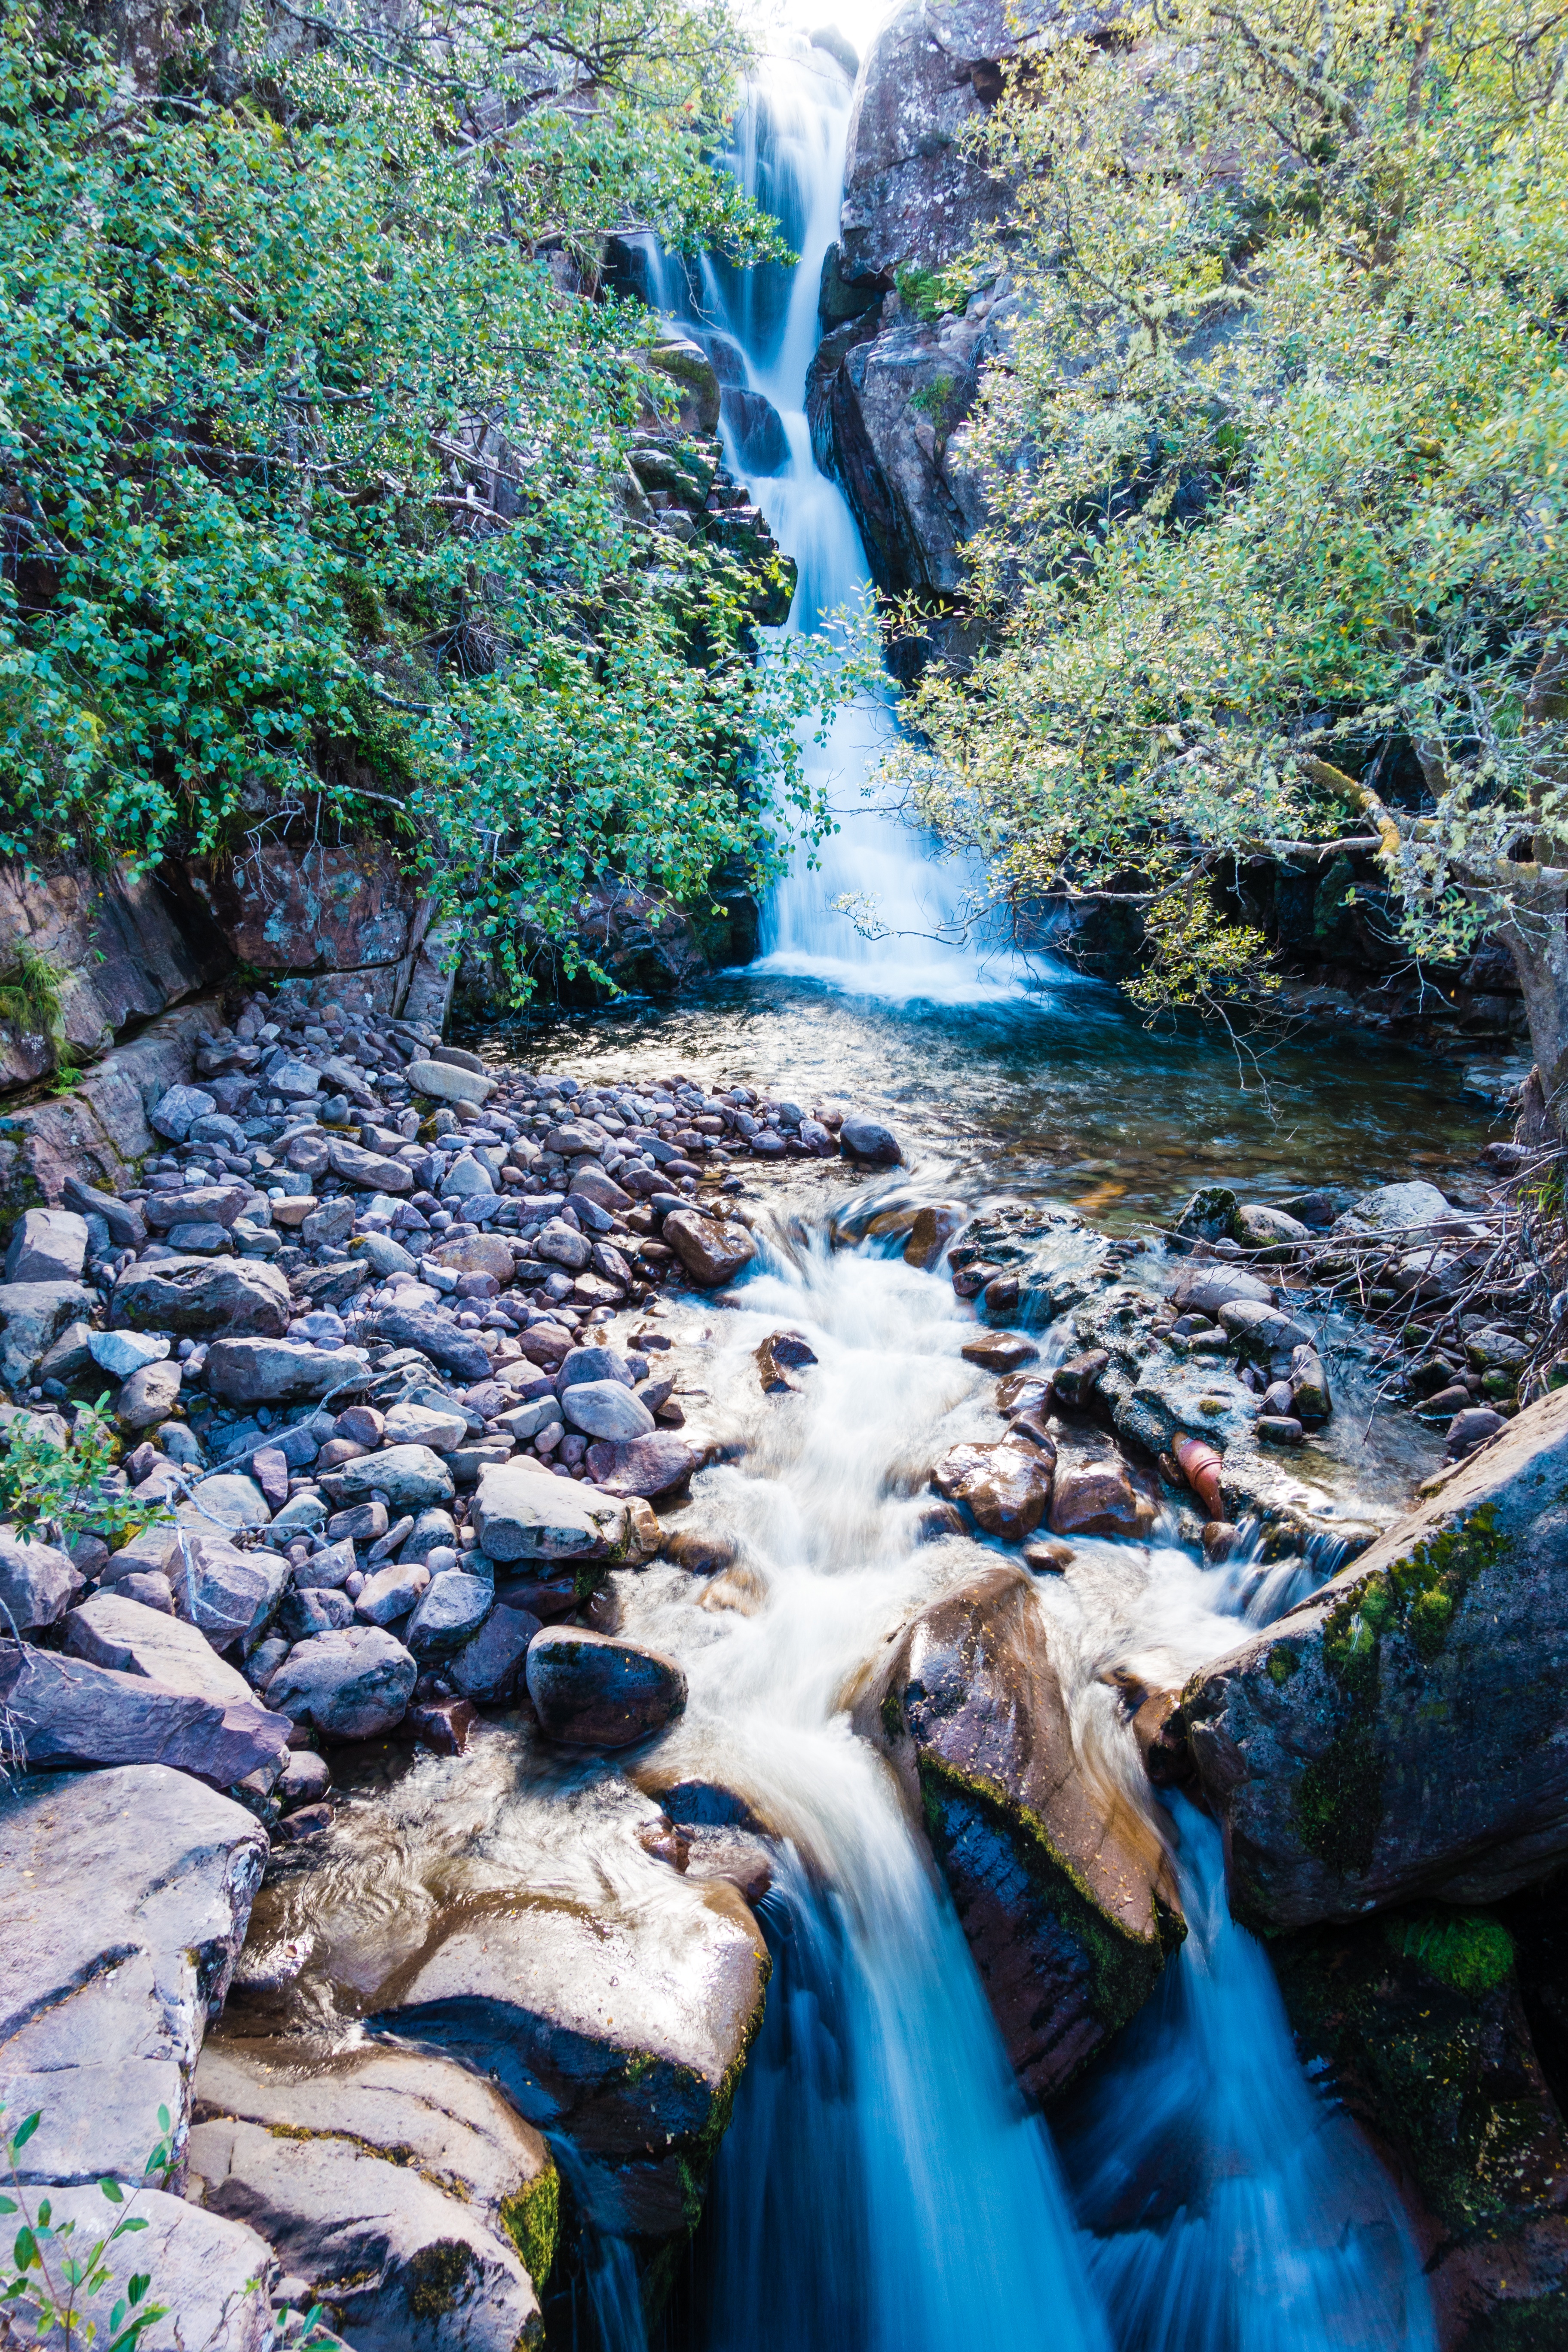
water, forest, waterfall, creek, wilderness, river, stream, autumn, rapid, body of water, rainforest, woodland, water feature, watercourse